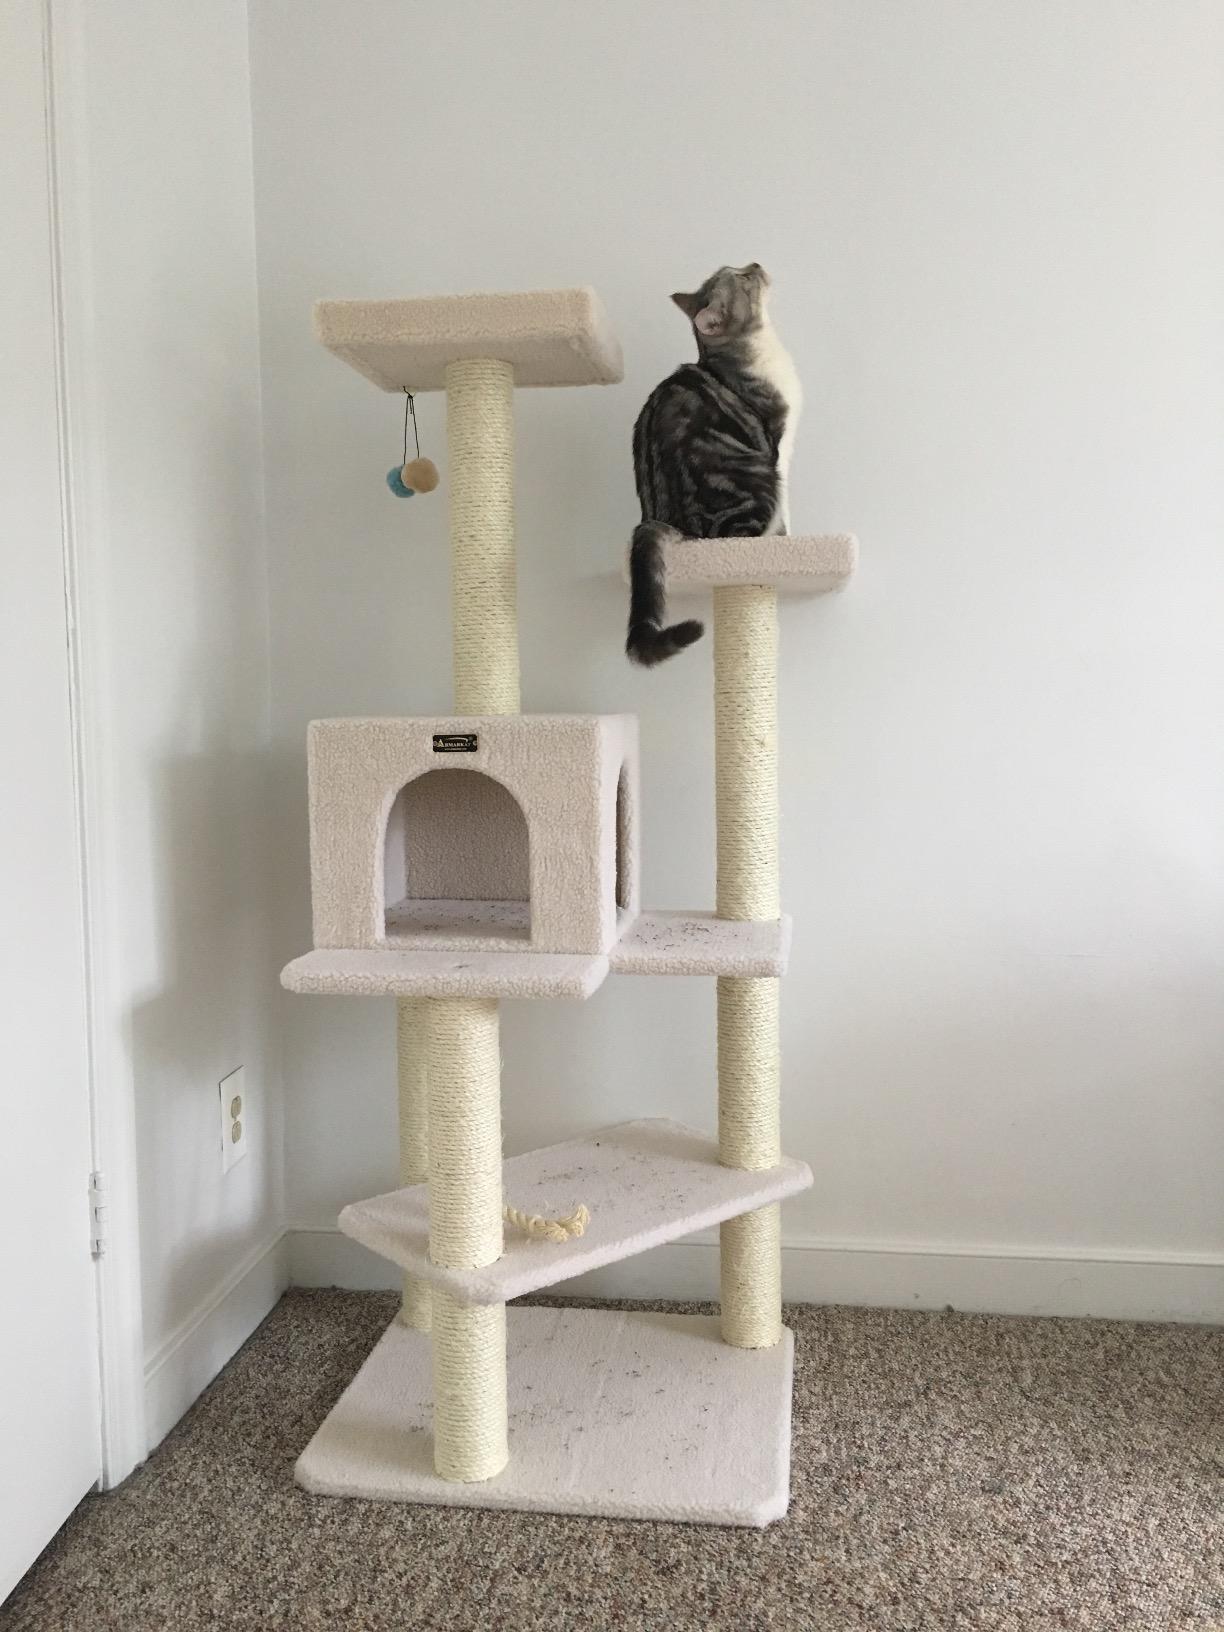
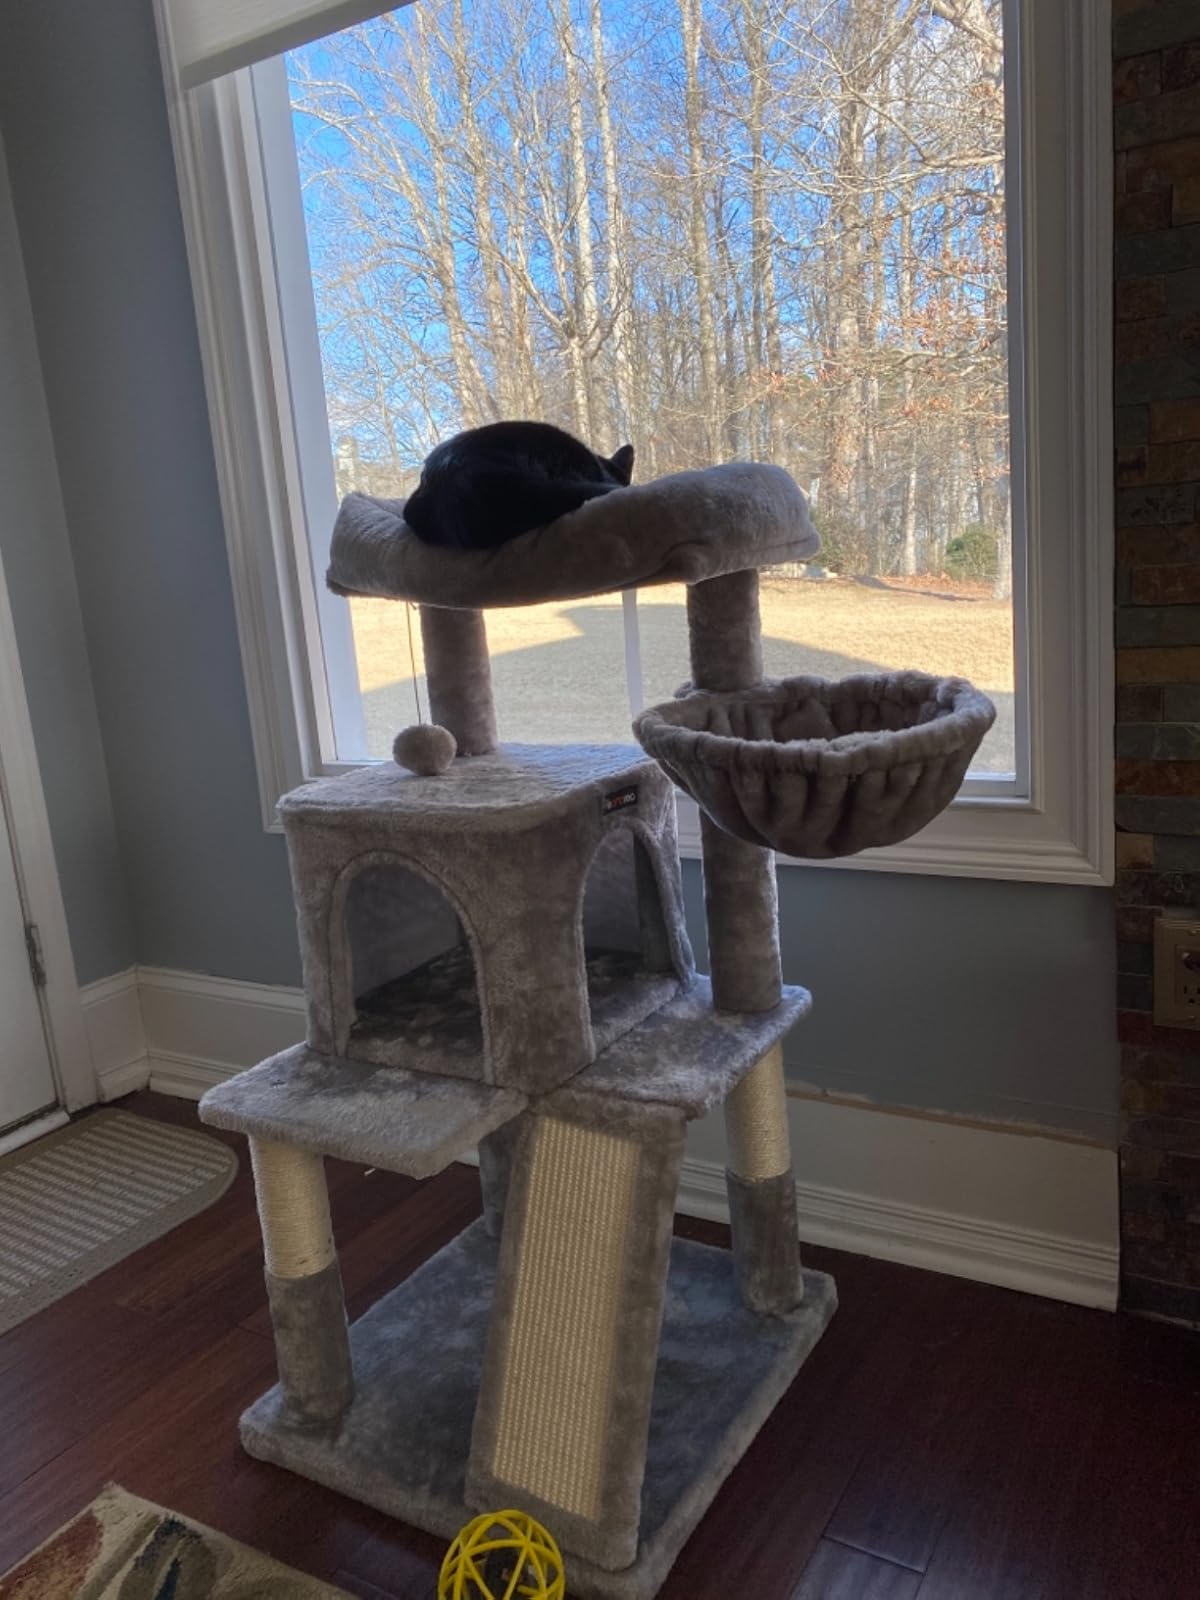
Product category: items_cat tree
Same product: no